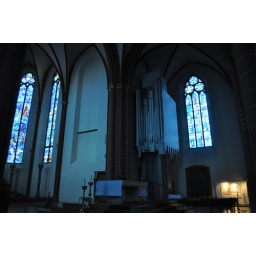
Stained glass windows by Marc Chagall create a blue light throughout the St. Stephan's Cathedral in Mainz, Germany